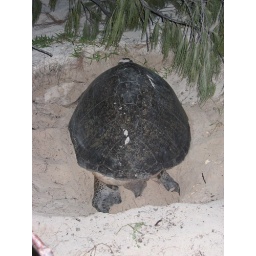
Green sea turtle covering eggs in dug pit on the beach of Heron Island.